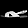
Label: Sandal